Roppongi-itchōme Station

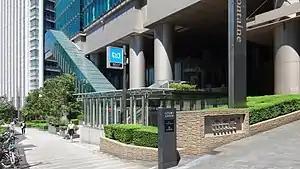
The Izumi Garden (No. 1) entrance in July 2015

is a subway station on the in Roppongi, Minato, Tokyo, Japan, operated by the Tokyo subway operator Tokyo Metro.